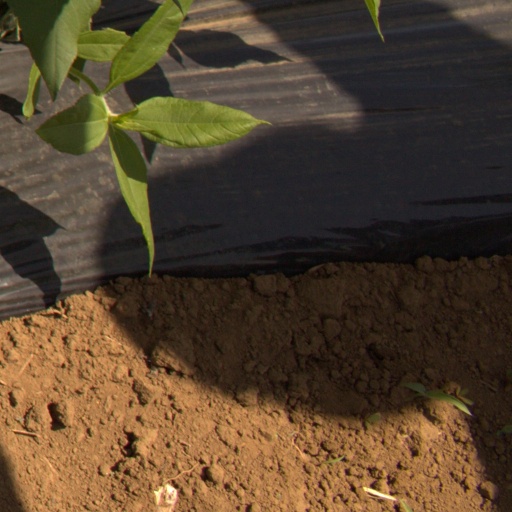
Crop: Jerusalem artichoke